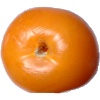
Label: Tomato Yellow 1